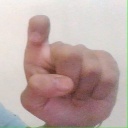
अक्षर: इ